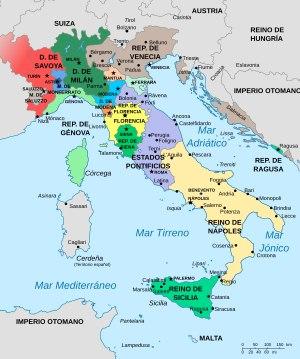
L’histoire de Nice se caractérise essentiellement par deux éléments. C'est tout d'abord une ville frontière, qui a fréquemment changé de souveraineté. Elle a été ainsi successivement ligure, grecque et romaine, avant de faire partie du Royaume ostrogoth d'Italie, puis de l'Empire romain d'Orient et du royaume d'Italie, devenant ensuite génoise, provençale, savoyarde, piémontaise et enfin française. C'est par ailleurs une ville dont le développement a été très rapide et dû essentiellement au tourisme. Ces deux particularités ont entraîné des conséquences importantes sur le plan social, politique, économique, culturel et urbanistique.
Annecy possède une longue histoire depuis son origine comme bourgade gallo-romaine dans la plaine des Fins, suivie par son implantation sur la colline d'Annecy-le-Vieux au VIIIᵉ siècle, puis au pied du Semnoz au XIᵉ siècle. Son rôle dans la Réforme catholique, dite Contre-Réforme, aux XVIᵉ et XVIIᵉ siècles fait d'elle la « Rome des Alpes ». Résidence des comtes de Genève au XIIᵉ siècle ; capitale du comté de Genevois, puis de l'apanage de Genevois, Faucigny et Beaufort, ensuite de Genevois-Nemours dans les États de Savoie ; capitale de la province de Genevois, puis siège de l'une des deux intendances de Savoie dans les États sardes, la ville devient brièvement française de 1792 à 1815 à la suite d'une invasion militaire, puis de nouveau le 24 mars 1860, date de l'annexion du Duché de Savoie par la France.
Nice est une commune du Sud-Est de la France, préfecture du département des Alpes-Maritimes et deuxième ville de la région Provence-Alpes-Côte d'Azur derrière Marseille. Située à l'extrémité sud-est de la France, à une trentaine de kilomètres de la frontière franco-italienne, elle est établie sur les bords de la mer Méditerranée, le long de la baie des Anges et à l'embouchure du Paillon.
La Savoie est une région historique, aujourd'hui française, située dans les Alpes du Nord. Observateurs, médias ou institutionnels utilisent parfois les expressions « Pays de Savoie », « les Savoie » ou « Savoie Mont Blanc » pour parler de la région.
Le comté de Nice est un ancien État de Savoie. Créé en 1388 par la dédition de Nice à la Savoie, dans le cadre de la guerre de succession de Provence, sa cession à la maison de Savoie est ratifiée en 1419, comme fief impérial du Saint-Empire. Jusqu'en 1526, cette acquisition territoriale est désignée sous le nom de « Terres neuves de Provence » qui comprennent les vigueries de Nice, du val de Lantosque, du comté de Vintimille, de la viguerie de Puget-Théniers, outre la baillie de Barcelonnette et la baronnie de Beuil. Au XVIᵉ siècle, s’y ajoutent la seigneurie de Dolceacqua et le comté de Tende. En 1793, le comté occupé devient partie intégrante de la République française comme 85ᵉ département, dénommé Alpes-Maritimes. Redevenu sarde en 1814, le comté devient la division de Nice en 1818, dans le cadre de la réorganisation du royaume de Sardaigne, puis en 1860, la majeure partie de son territoire est annexée à la France, après plébiscite.
L'histoire de Savoie présente une synthèse des différentes périodes de la Préhistoire à nos jours de l'entité géographique et historique appelée Savoie, un territoire dont la définition a varié au cours des périodes historiques, jusqu'à être définie par les deux départements français de la Savoie et de la Haute-Savoie.